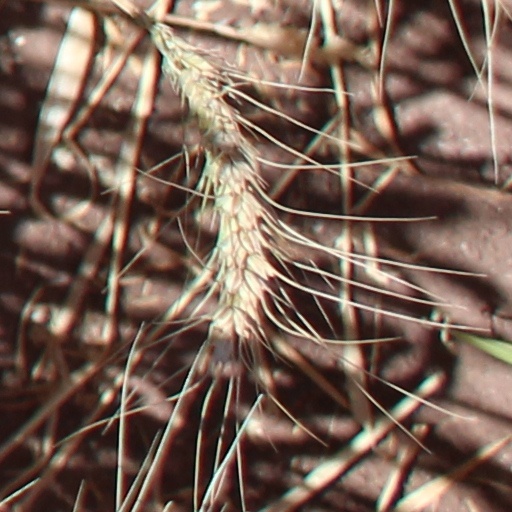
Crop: wheat